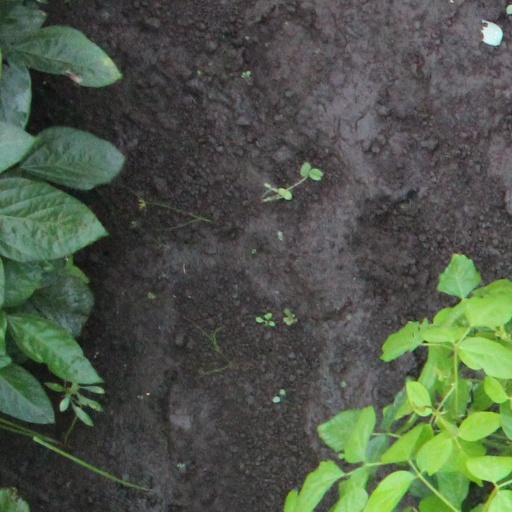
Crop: soybean